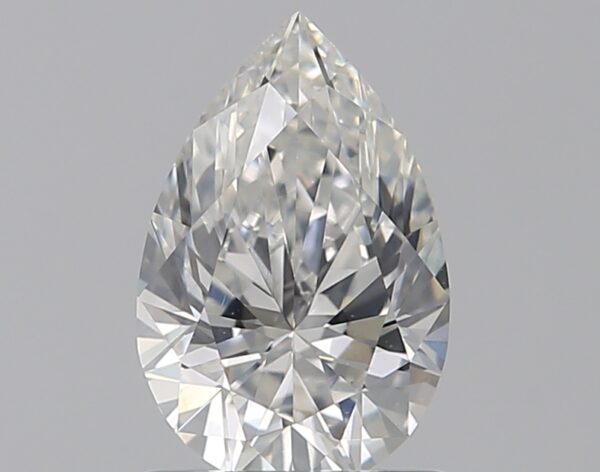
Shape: pear
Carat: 0.96
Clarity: VS2
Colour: G
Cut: EX
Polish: EX
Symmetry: VG
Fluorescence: N
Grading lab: GIA
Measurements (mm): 8.38 x 5.51 x 3.5